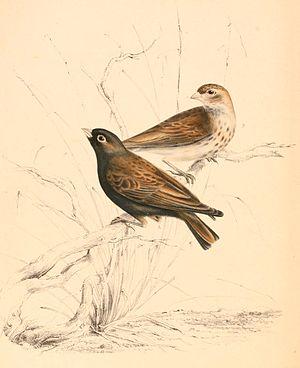
«